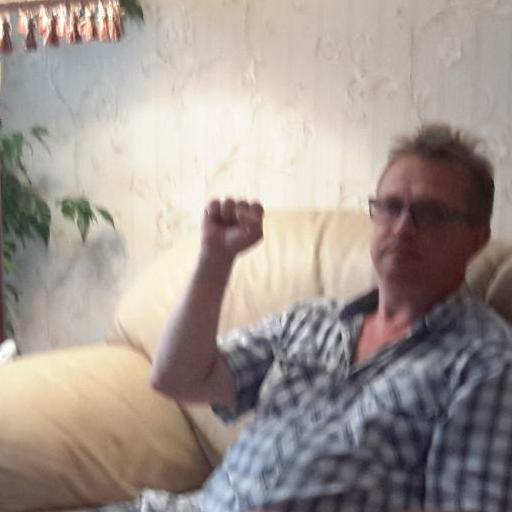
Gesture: fist